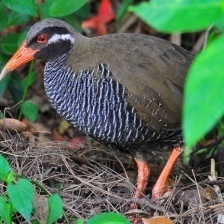
Species: OKINAWA RAIL
Scientific name: GALLIRALLUS OKINAWAE
ImageNet parent category: european_gallinule